Massachusetts House of Representatives' 22nd Middlesex district

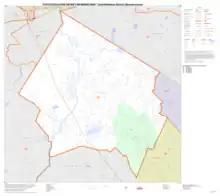
Map of Massachusetts House of Representatives' 22nd Middlesex district, based on the 2010 United States census.

Massachusetts House of Representatives' 22nd Middlesex district in the United States is one of 160 legislative districts included in the lower house of the Massachusetts General Court. It covers the town of Billerica in Middlesex County. Republican Marc Lombardo of Billerica has represented the district since 2011.